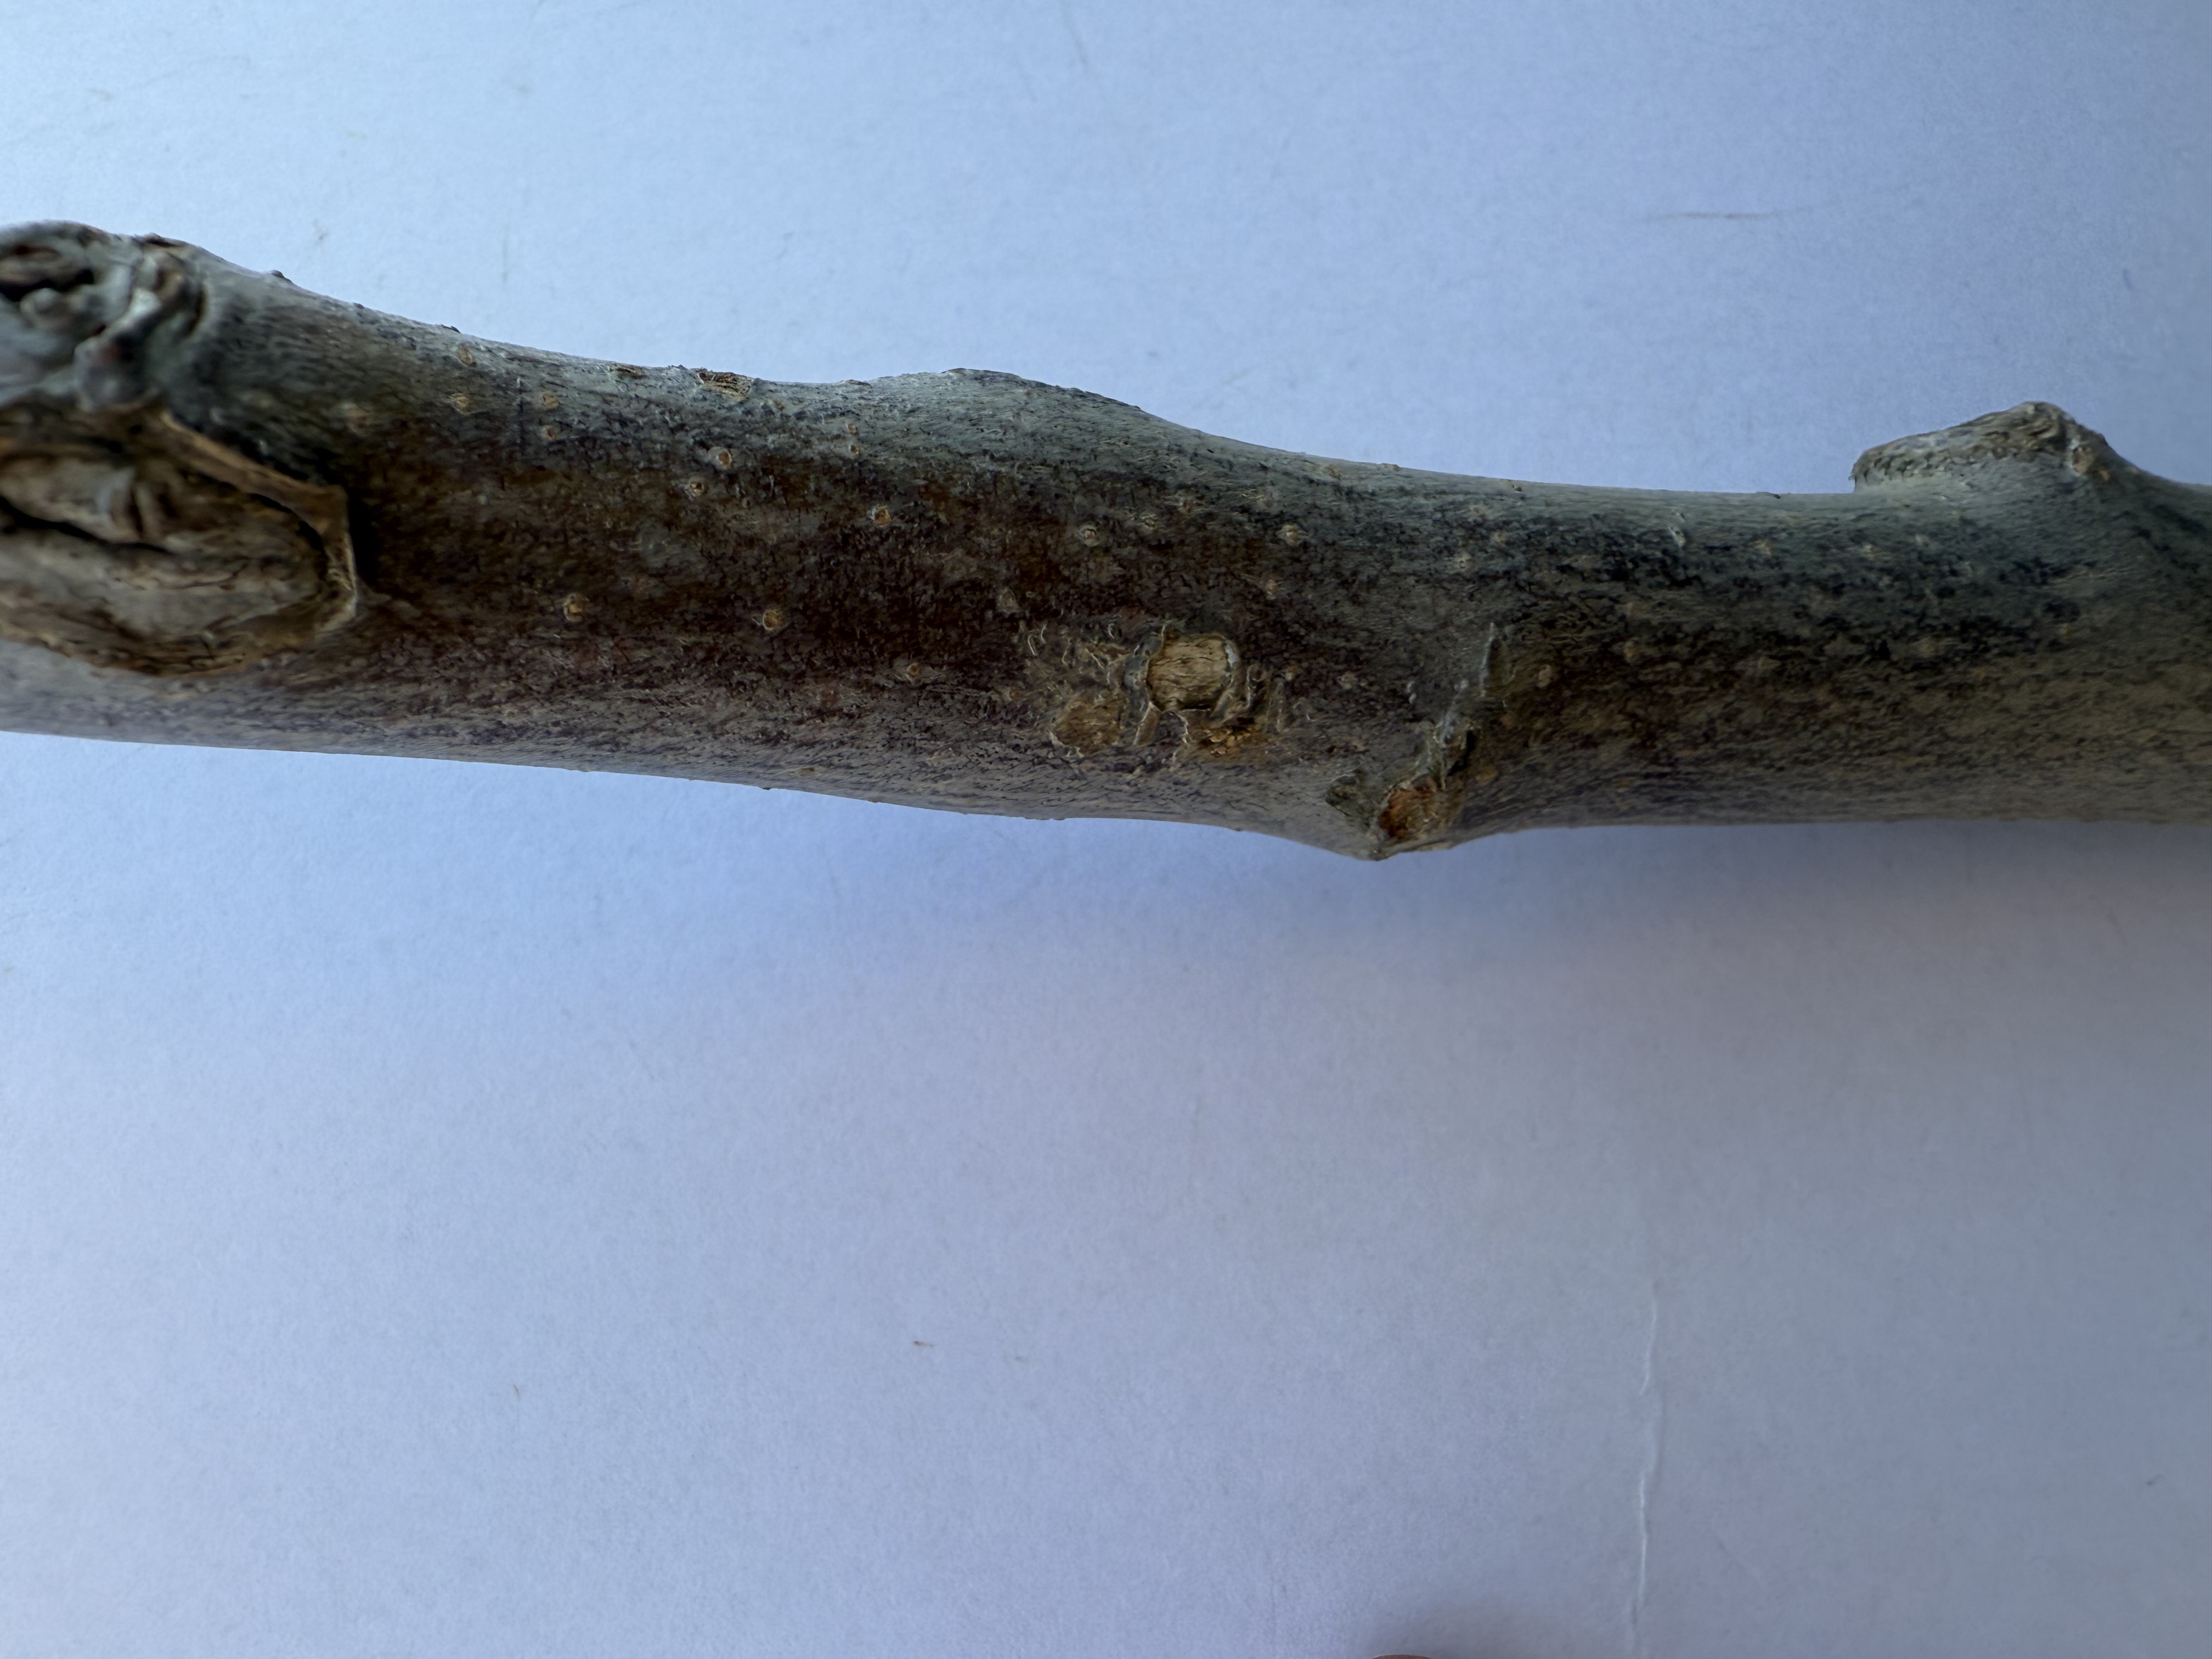
Variety: Granny Smith Apple